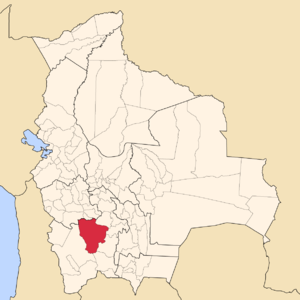
La province d'Antonio Quijarro est l'une des 16 provinces du département de Potosí, en Bolivie. Son chef-lieu est la ville d'Uyuni.